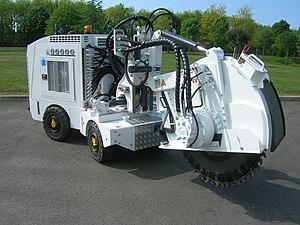
Une trancheuse est un équipement de construction utilisé pour creuser des tranchées. Typiquement on utilise la trancheuse pour poser des tuyaux, des câbles ou encore pour réaliser des opérations de drainage. Les trancheuses peuvent être classées en trois catégories qui sont les trancheuses à roues, les trancheuses à chaînes et les micro-trancheuses.